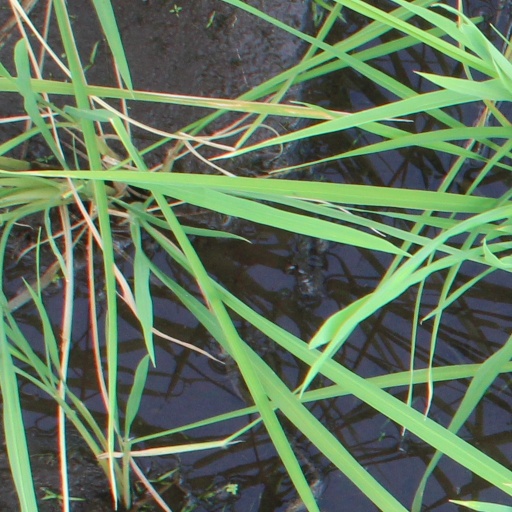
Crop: rice